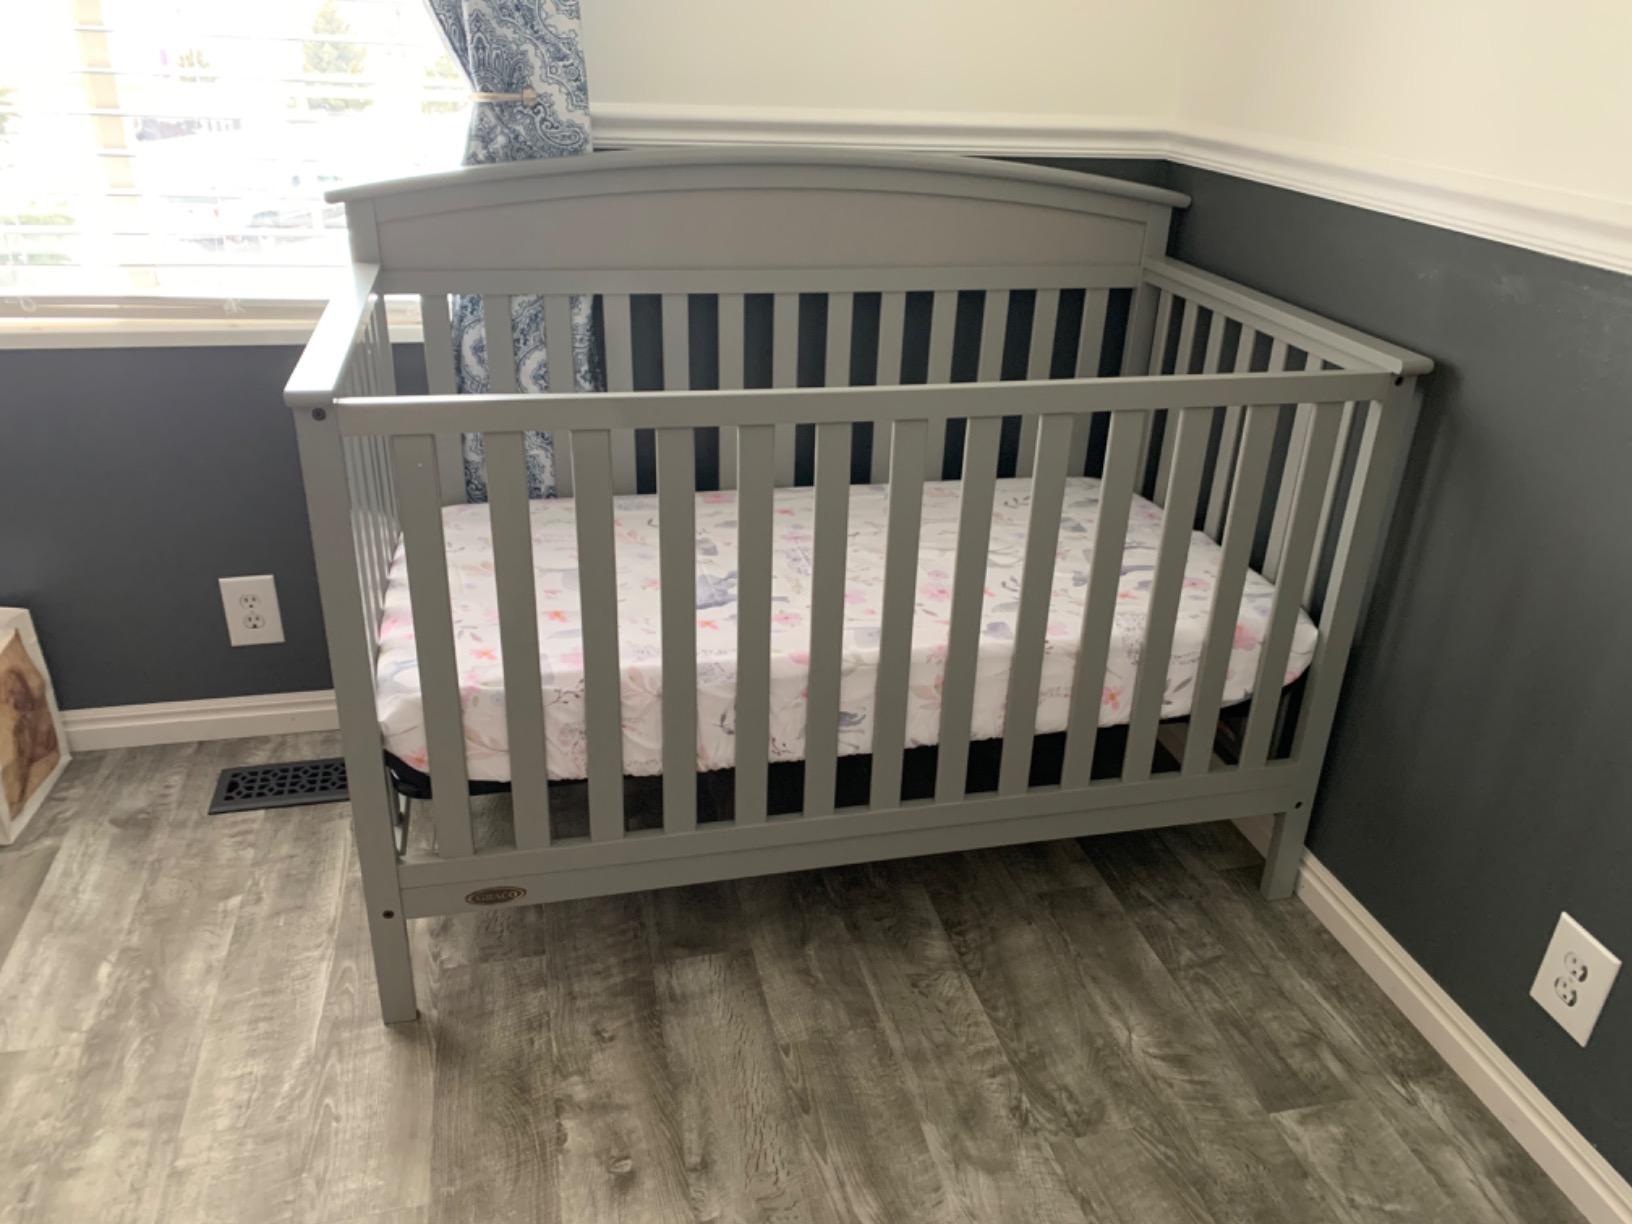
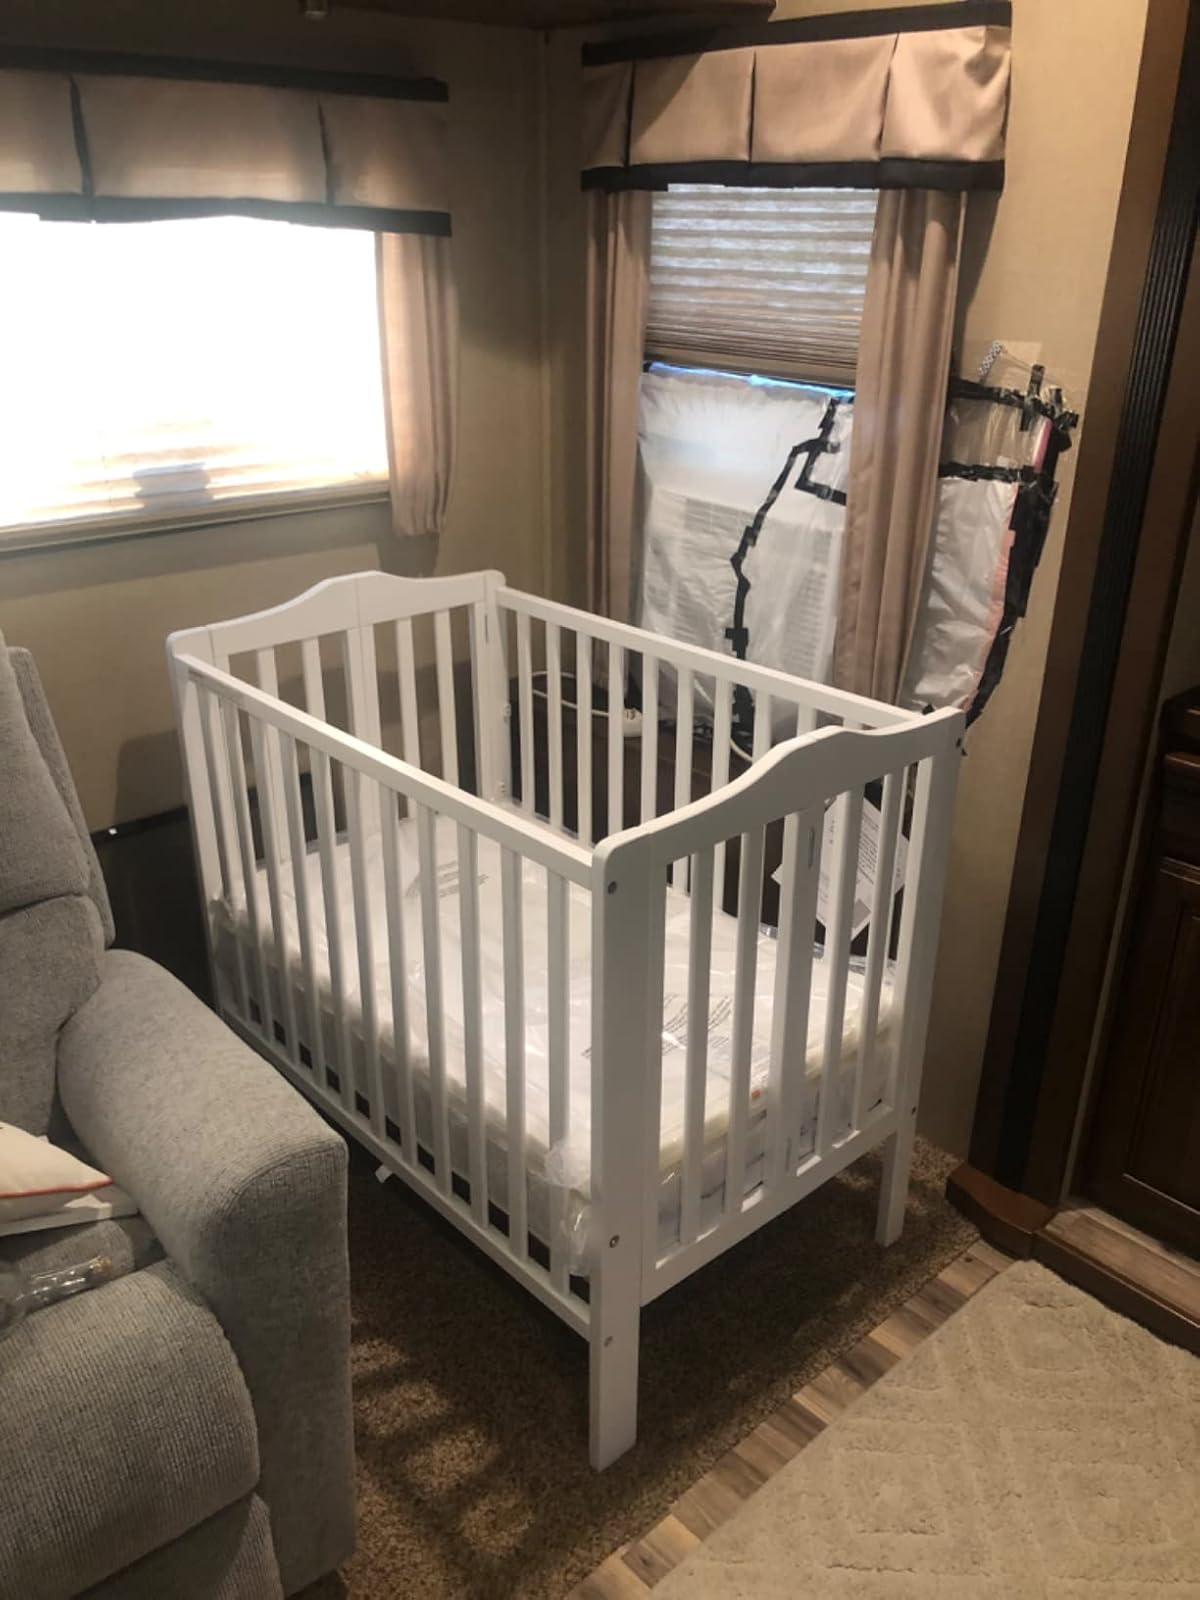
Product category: products_crib
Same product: no